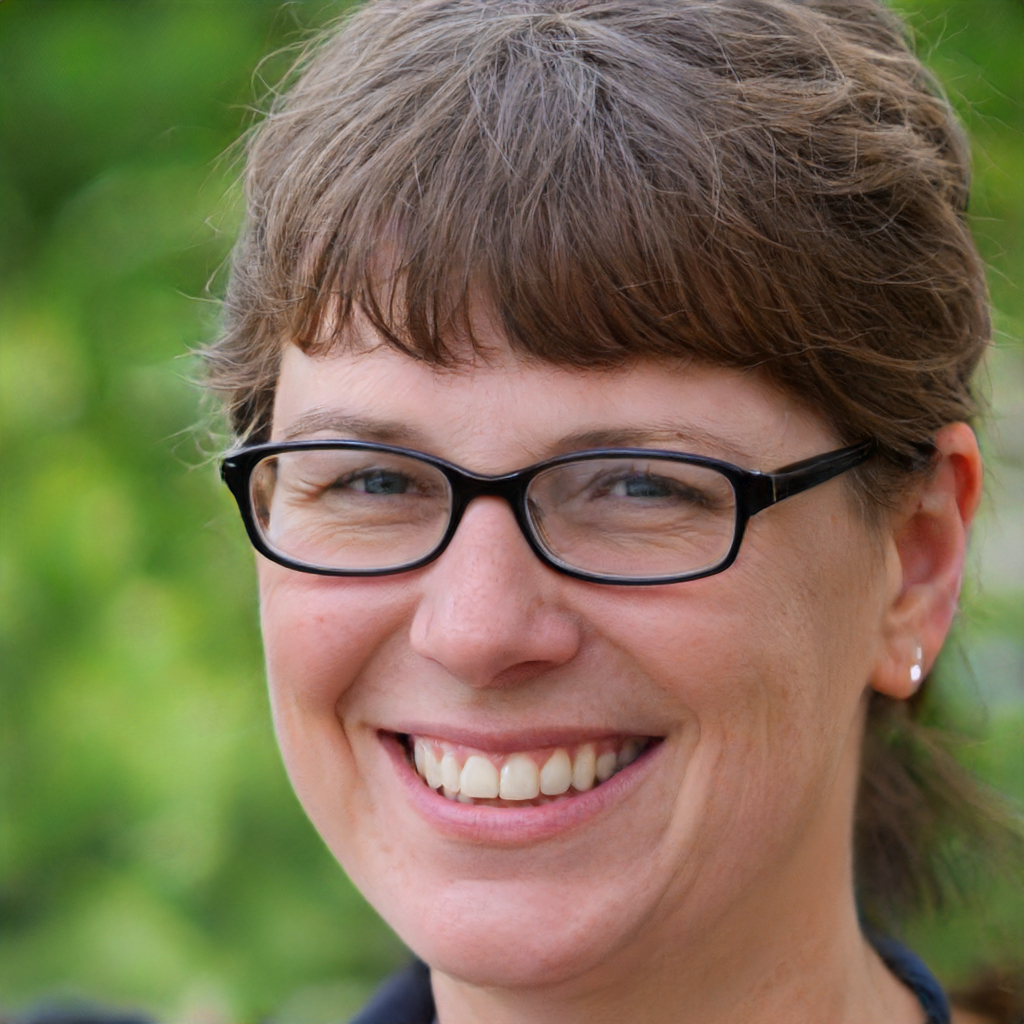
Label: Colored